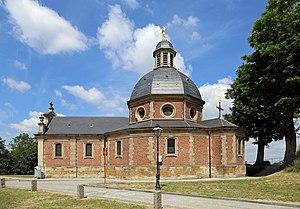
Geraardsbergen (Grammont), Belgique